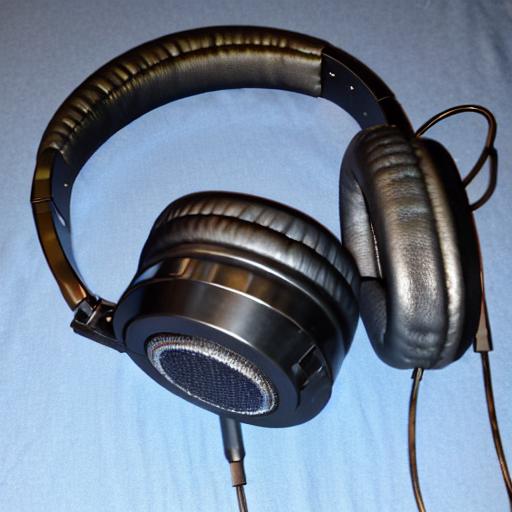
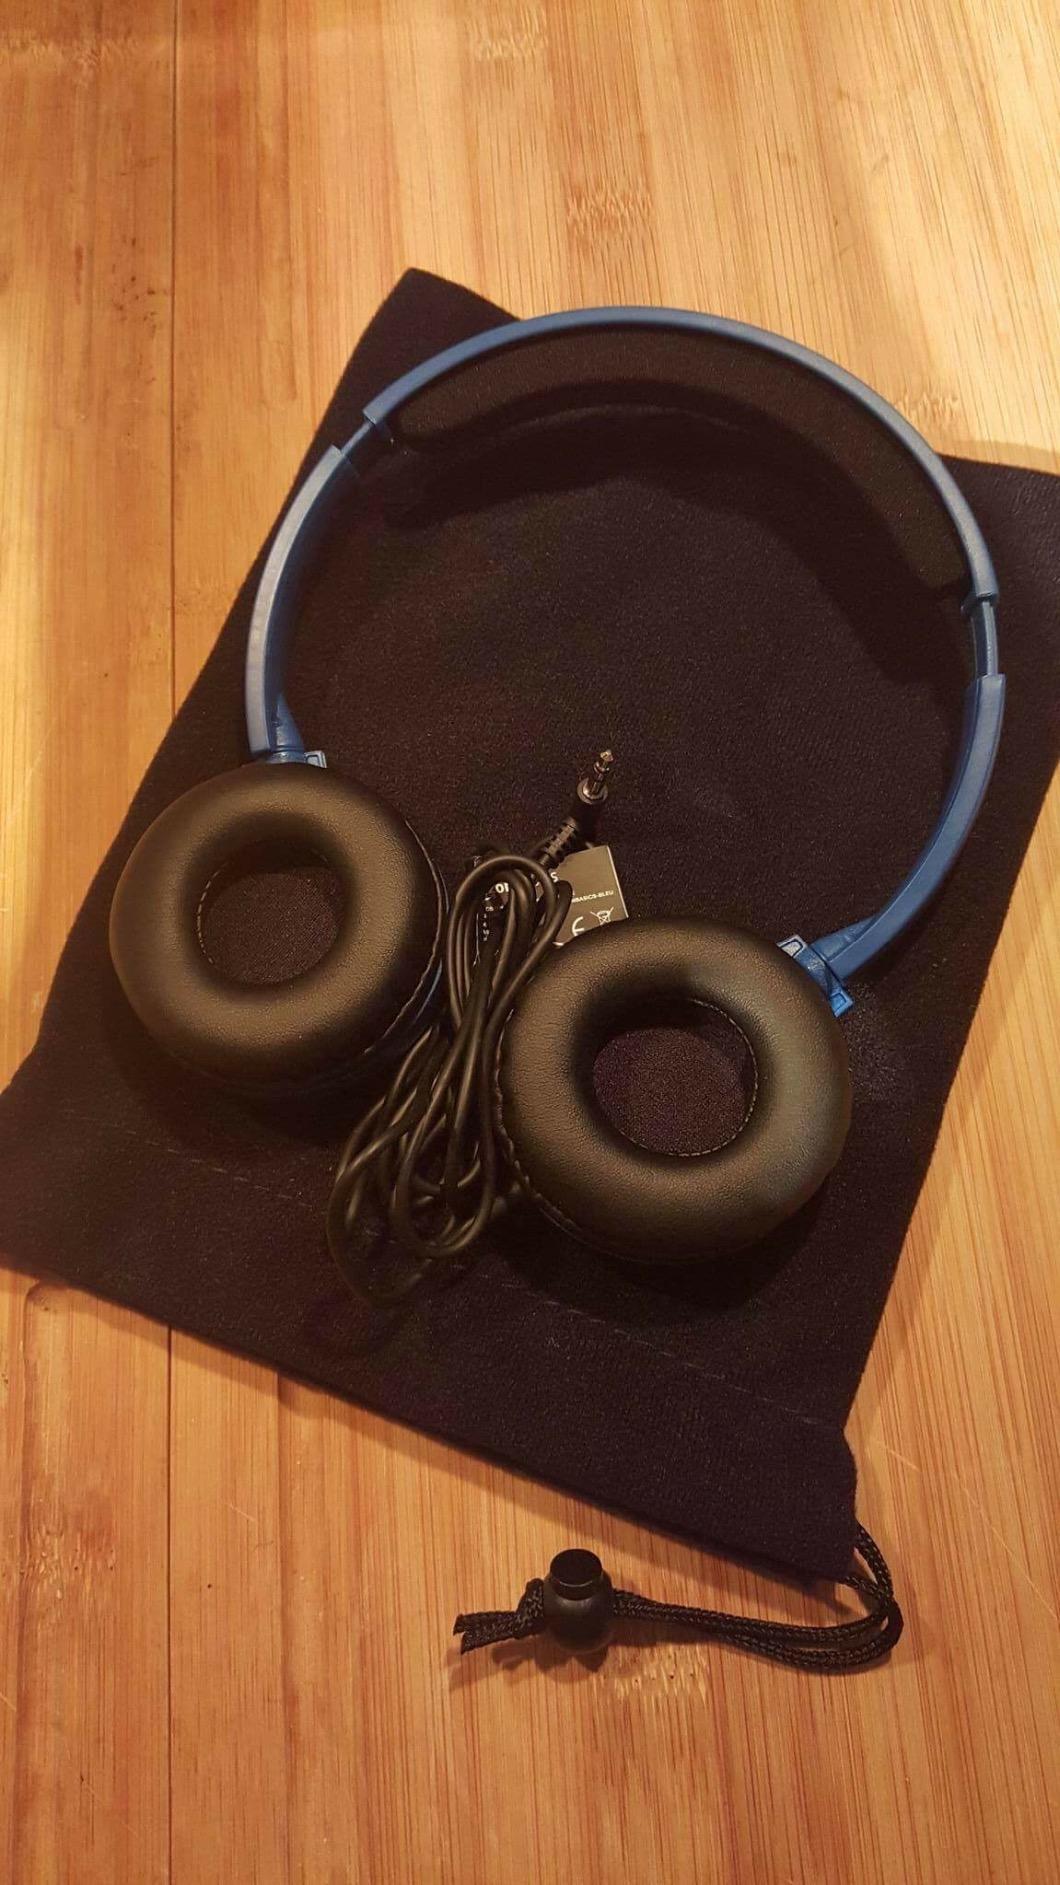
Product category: headphones
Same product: no